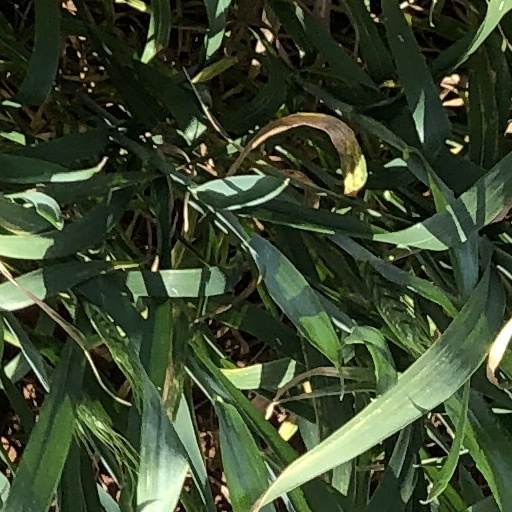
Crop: wheat